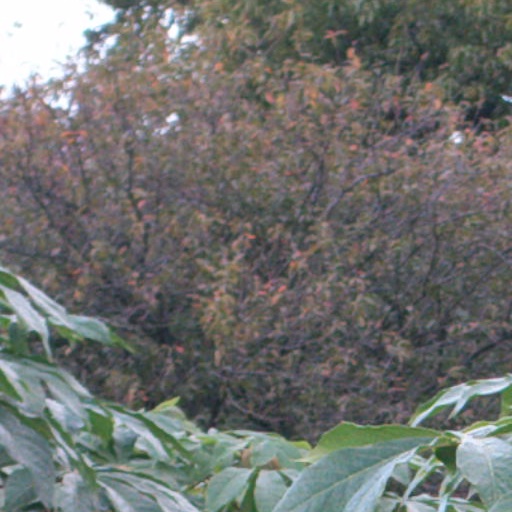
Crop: cassava